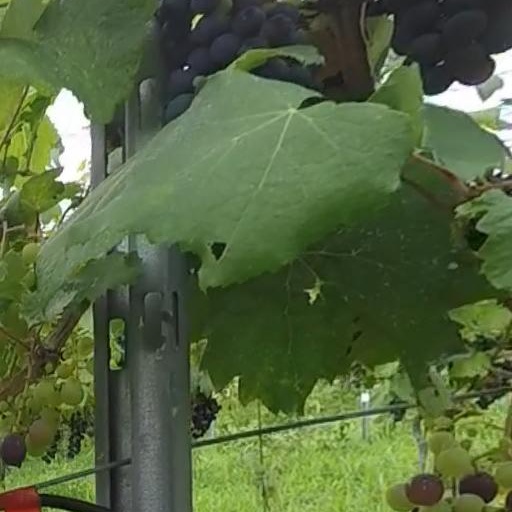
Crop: grape